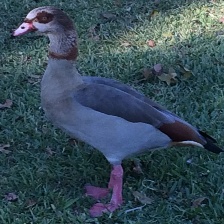
Species: EGYPTIAN GOOSE
Scientific name: ALOPOCHEN AEGYPTIACA
ImageNet parent category: goose